Battle of Trojanów

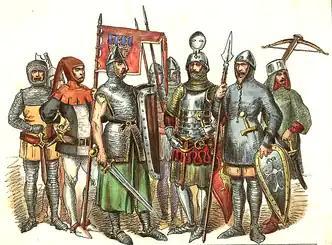
Polish knights 1228—1333

This is how polish chronicler Jan Długosz described the battle:In the year of our Lord 1294, Lithuanian Duke Vytenis invades the Łęczyca region with a mounted army of 1,800 men: Lithuanians, Prussians and Samogitians. When, on the Thursday after Pentecost, they forced their way into it through forests and groves with the permission and support of Duke Boleslaw of Mazovia in such silent and unknown array that they misled all who passed them, attacking first the collegiate church in Łęczyca and murdering there or taking captive a great number of the people of men and women who had gathered there to celebrate the feast. They take the prelates, canons and priests of the Lord captive without mercy, and plunder the liturgical vestments, vessels and jewels. The others, who had taken refuge in the church and defended themselves there valiantly, are suffocated and executed by setting fire to the neighbouring houses surrounding the church and transferring the fire to the collegiate church. The enemies then scattered to the villages and settlements and, having taken a great booty in the form of men and cattle, hastened back. Casimir, the Duke of Łęczyca, could not bear the defeat of himself and his army, but with all the knights of the Łęczyca land began to pursue the barbarians. When he caught up with them in the village of Żuków, situated near the town of Sochaczew on the river Bzura (according to others, near the village of Trojanów), disregarding the small number of his army and the cloud of enemies, he threw himself at the barbarians. And after a bloody battle, when many captives escaped in the fervour of the battle, defeated by the barbarian cloud, fighting very bravely in the first ranks, he falls in the largest crowd of enemies and suffers a glorious death. When this (prince) died, the Poles began to flee in all directions. Many of the Poles, avoiding an honourable death, expose themselves to a shameful one. They drowned in the Bzura river beyond which the battle was fought, as the waters then swelled due to rain. The Lithuanians took both the spoils and the victory. And the booty they gathered in the form of Polish prisoners of war was supposedly so great that twenty Christians, Poles, fell to each barbarian in the division. Casimir, the Duke of Łęczyce, left no one behind. — Długosz Jan, "", ks. VII, p. 355 – 356.